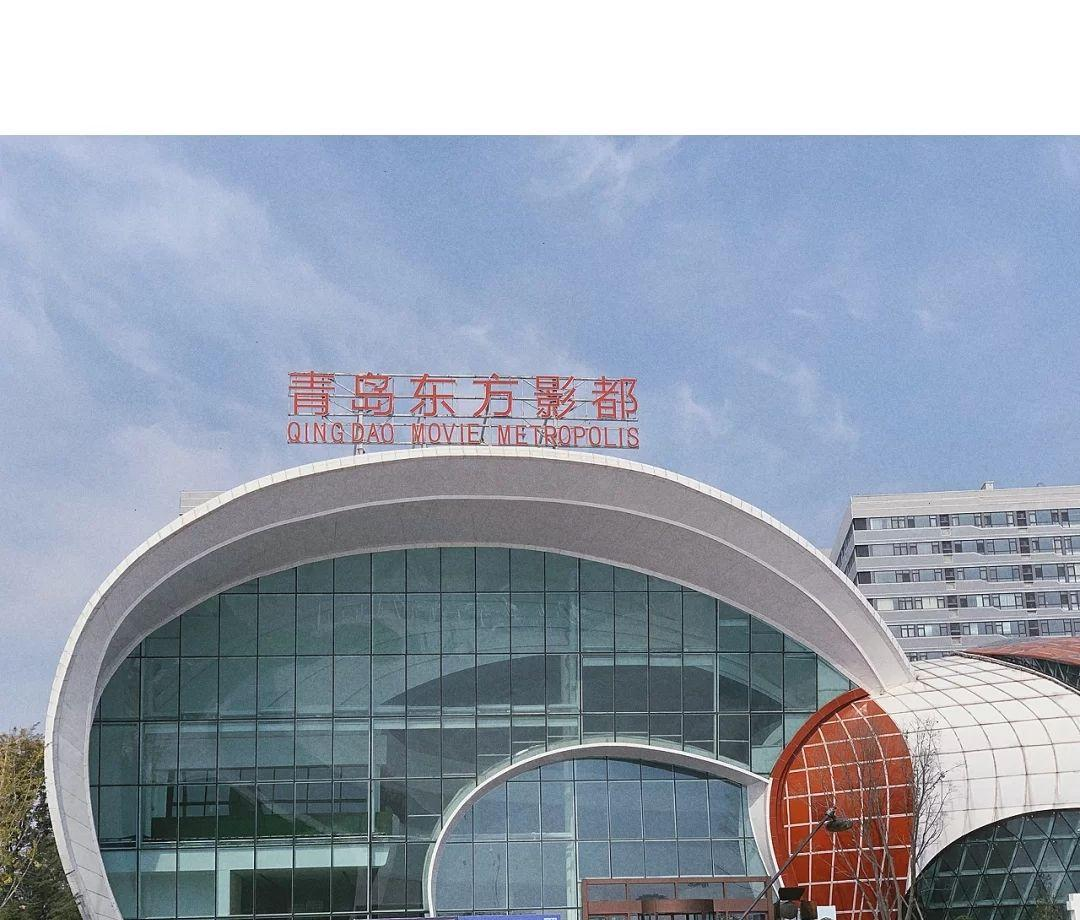
地标名称：青岛融创东方影都大剧院
所在城市：青岛市·黄岛区